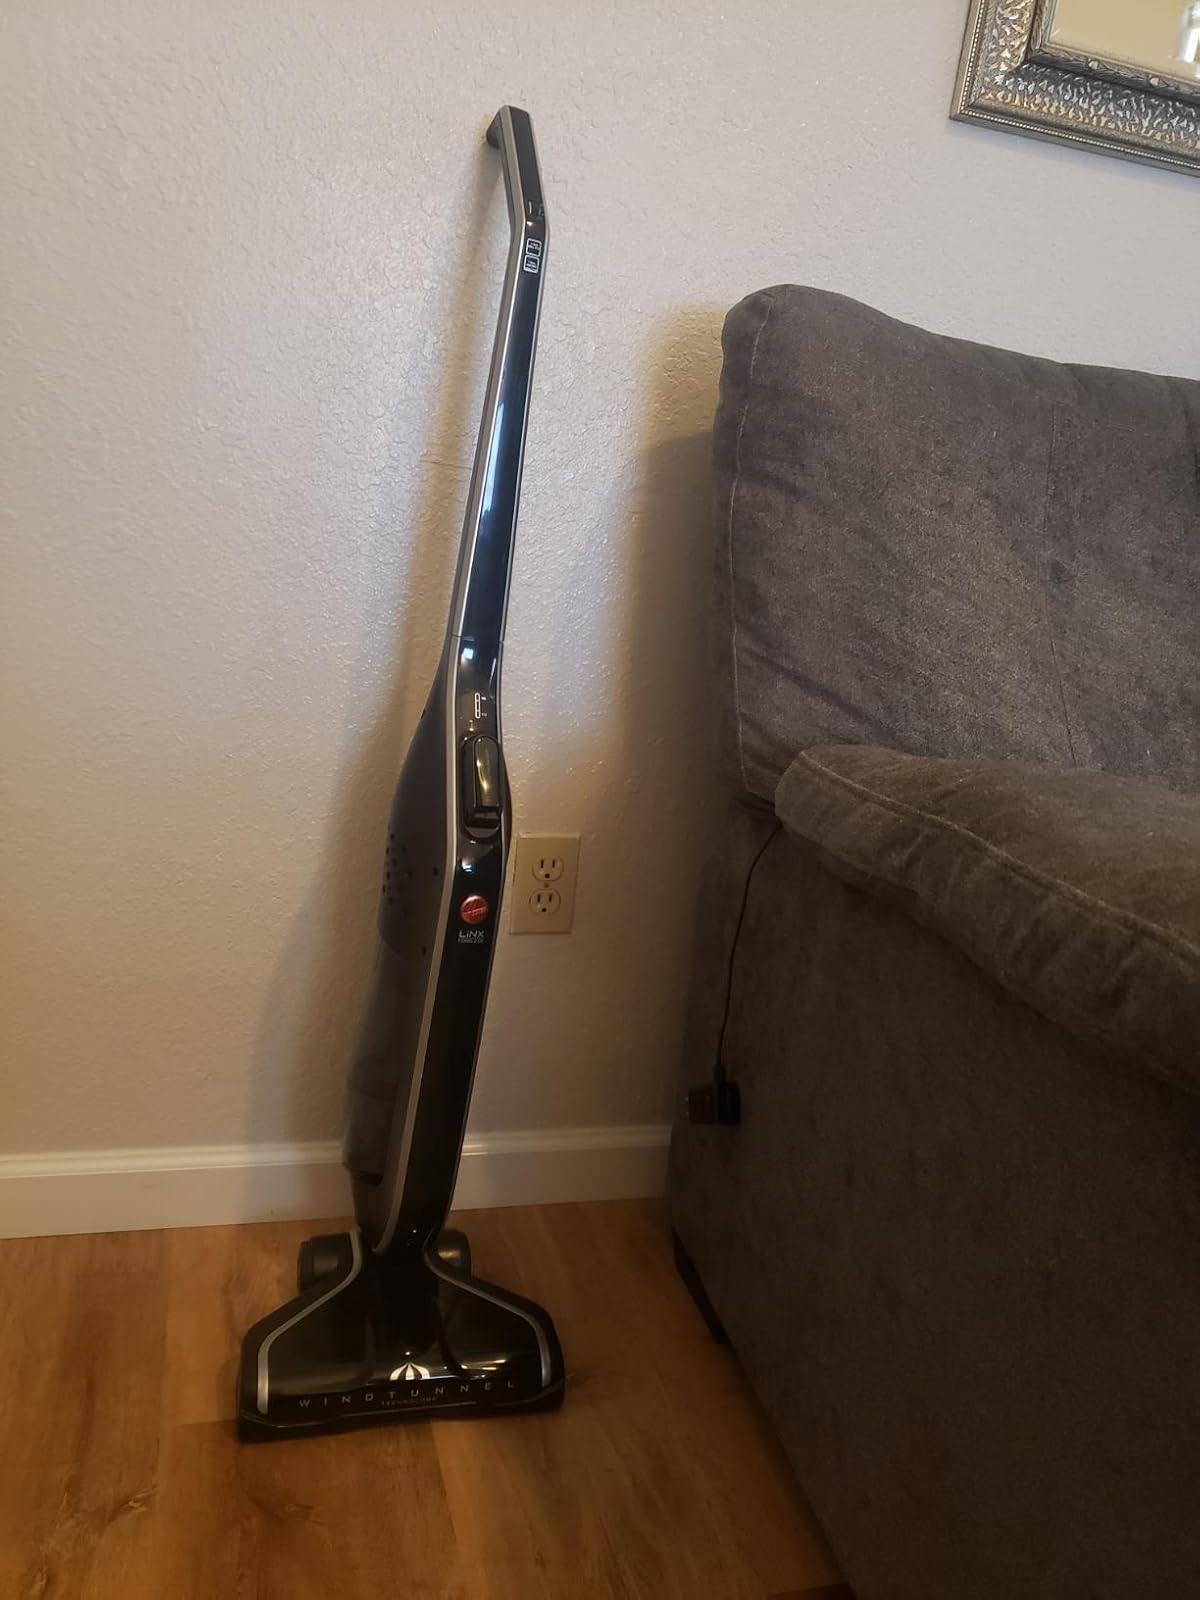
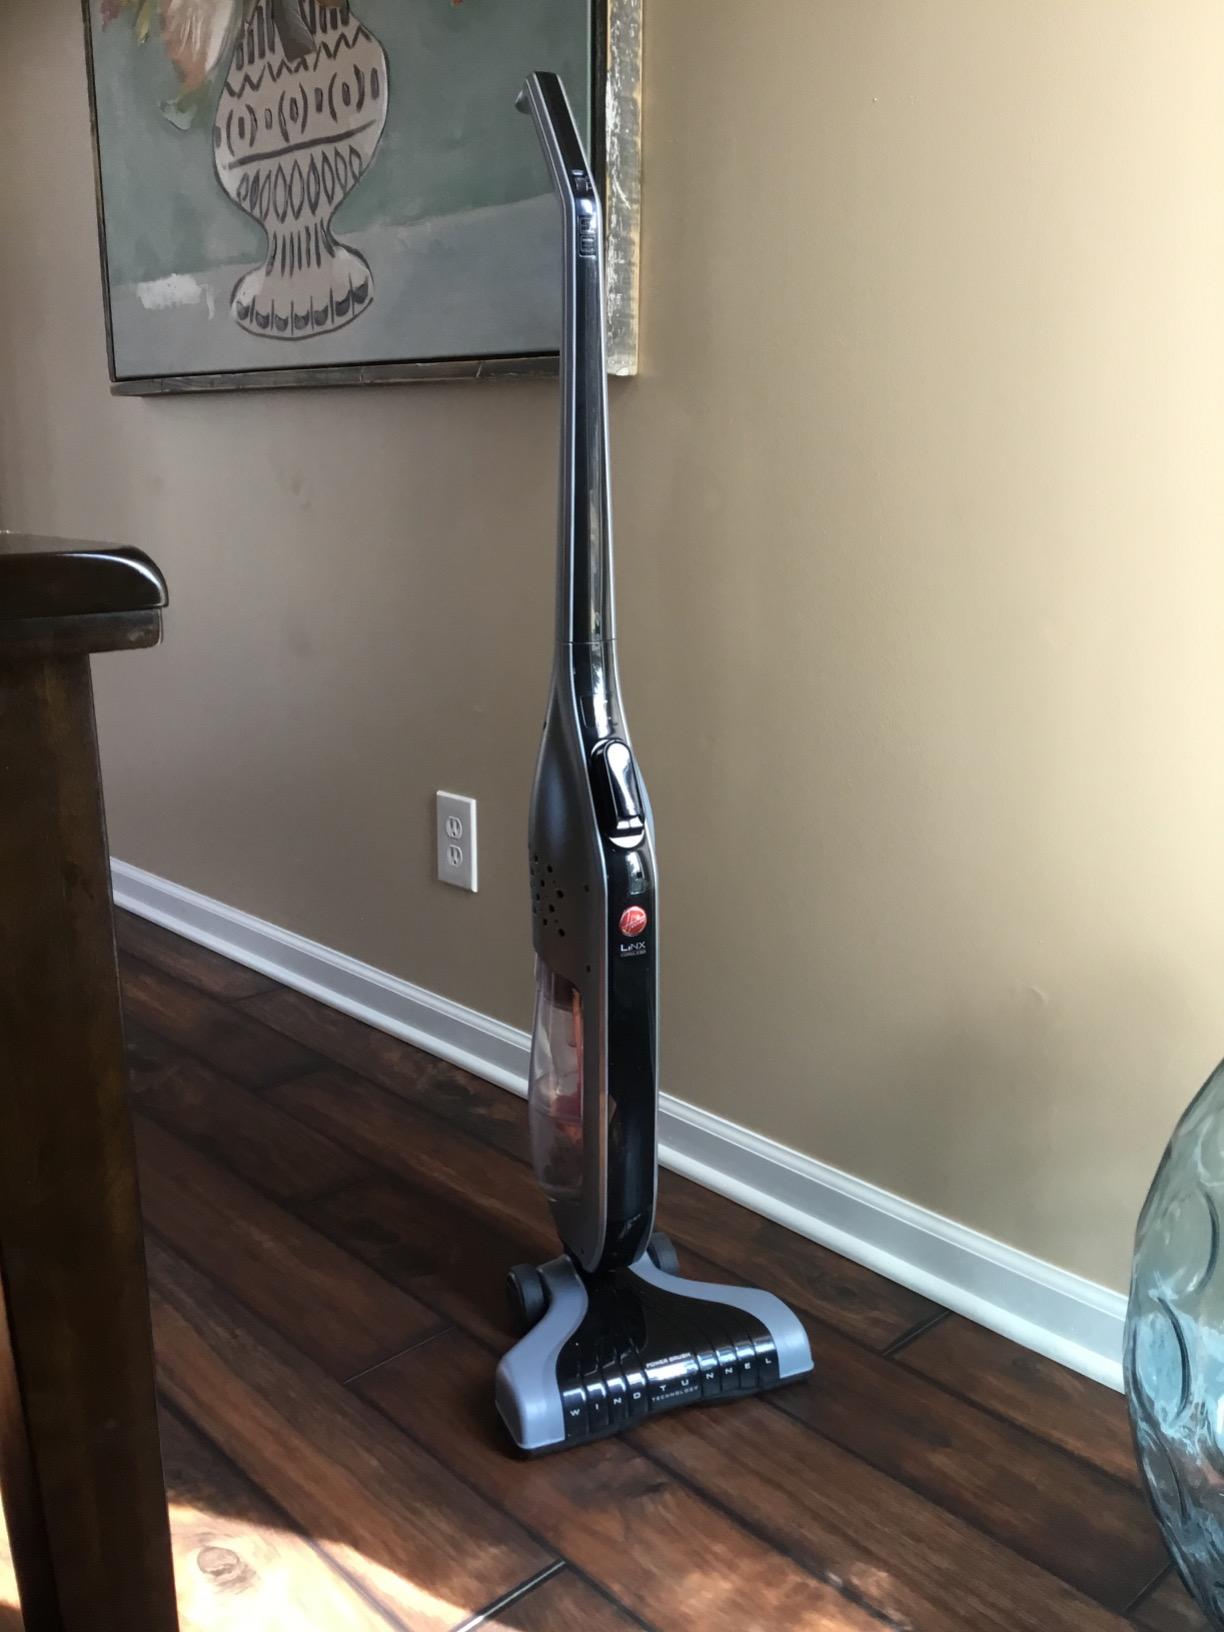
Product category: items_vacuum
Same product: no